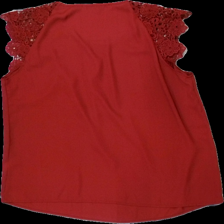
View: back
Type: Blouse
Category: Ladies
Brand: Not in the list
Brand text on label: shein
Colors: Red
Material: 100% polyester
Pattern: Lace
Cut: Regular
Size: XL
Season: All
Damage location: bottom right
Damage 2 location: top left
Damage 3 location: top left
Price range: 50-100
Recommended usage: Reuse
Description: röd blus med spets armar